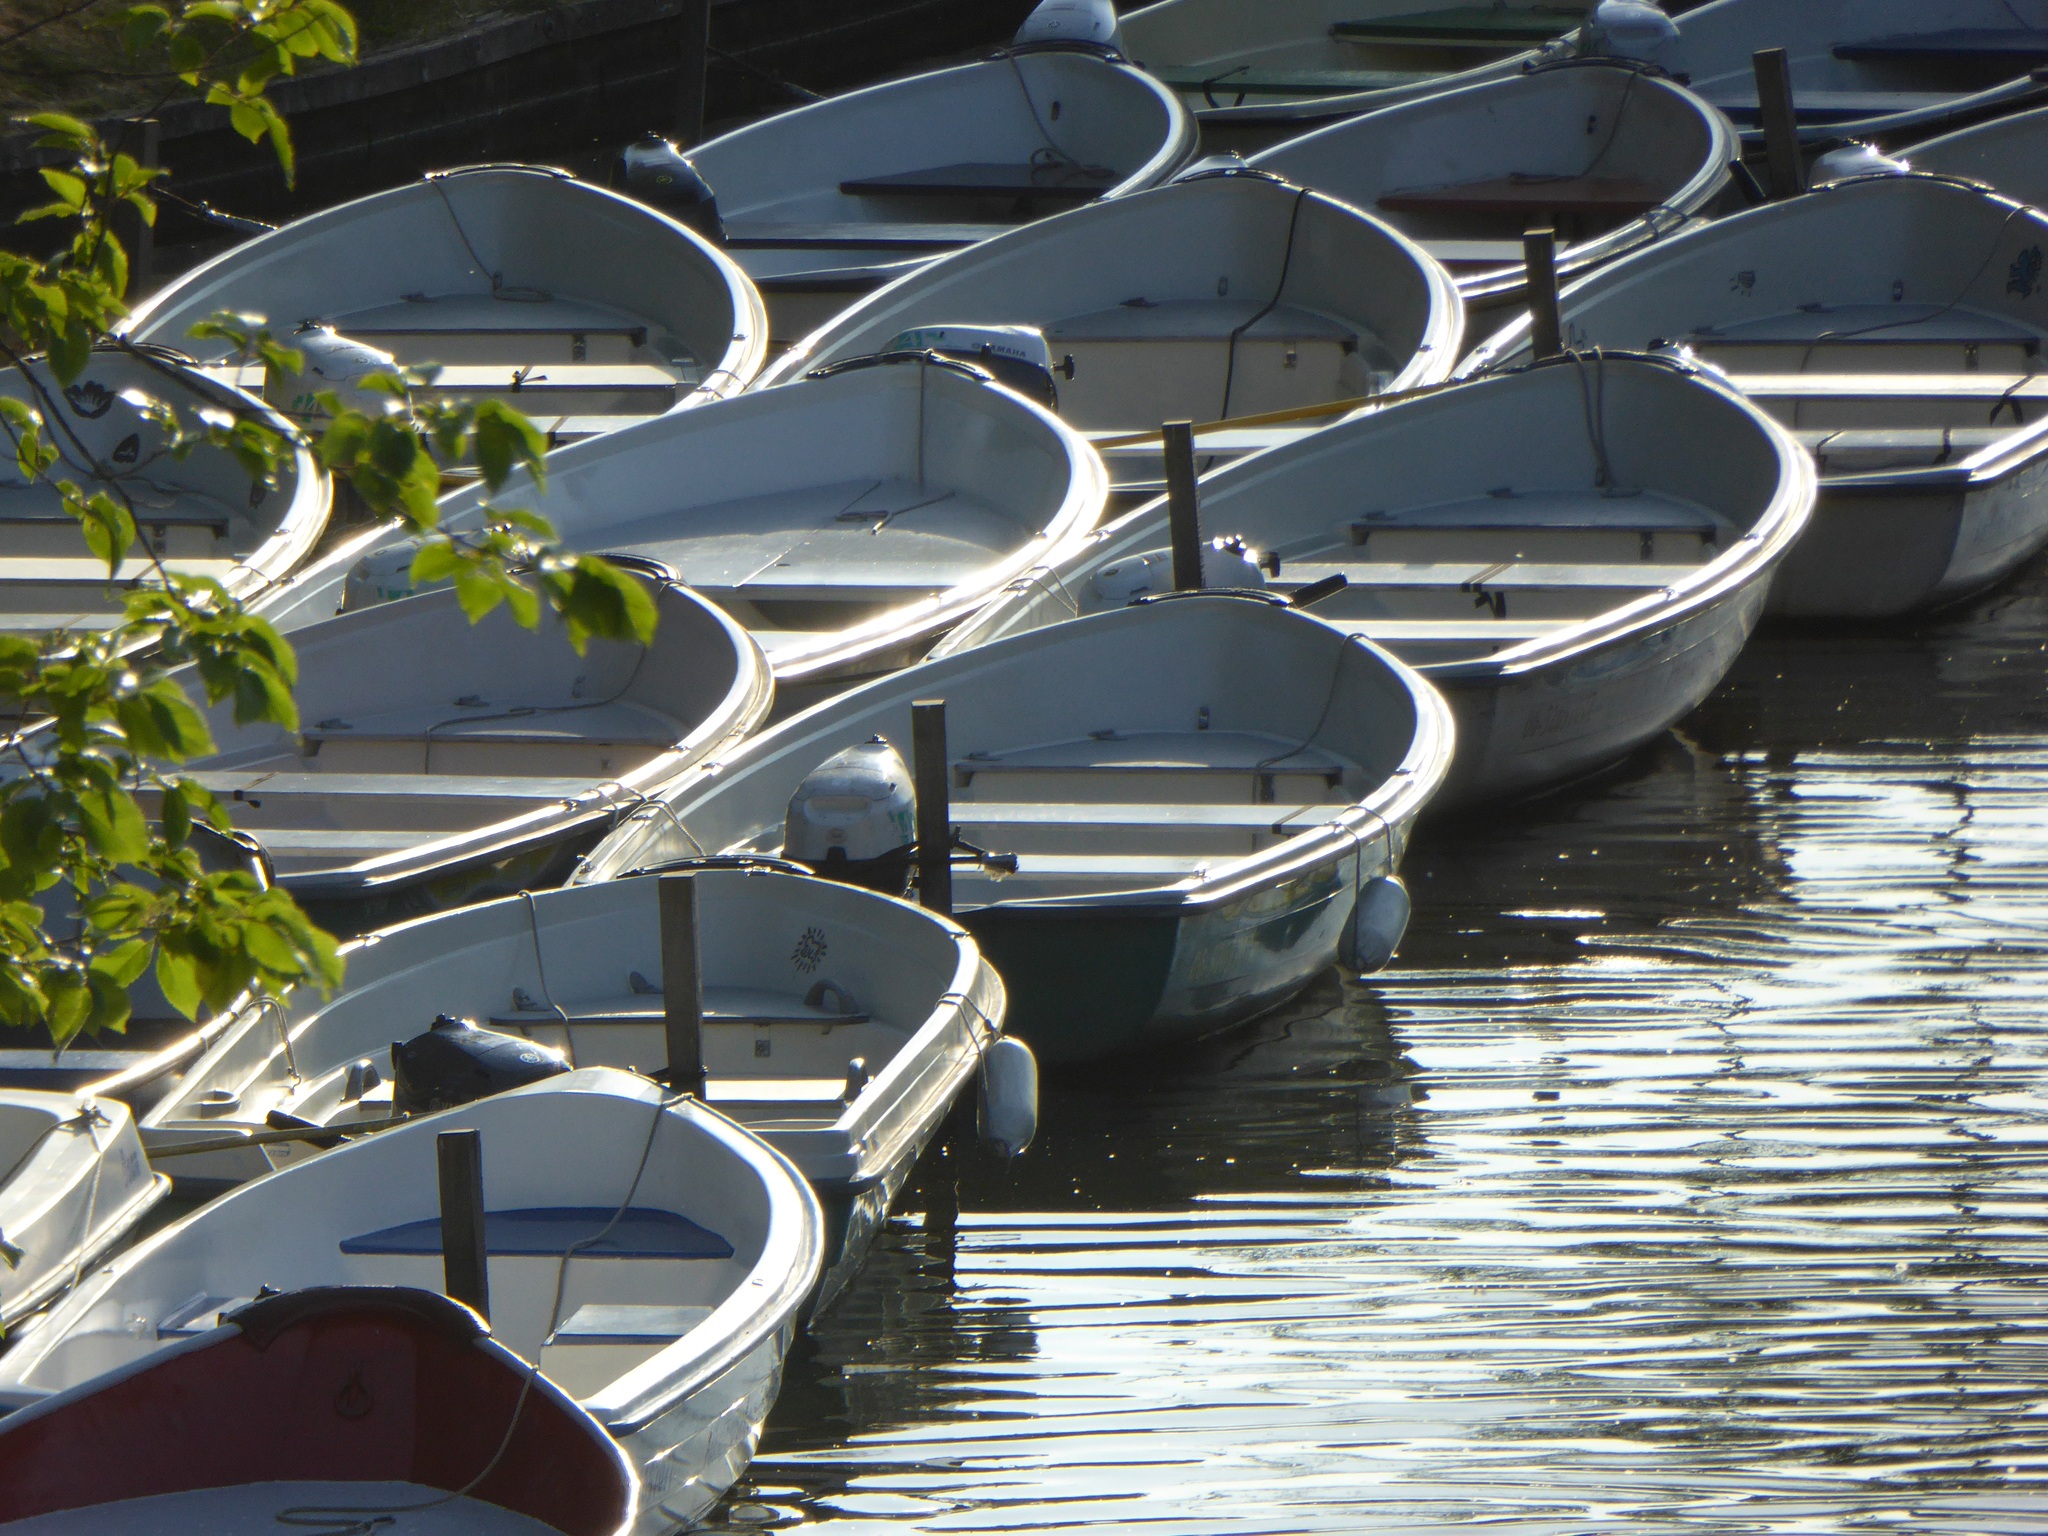
water, dock, boat, vehicle, waterway, boating, boats, channel, watercraft, morning sun, watercraft rowing